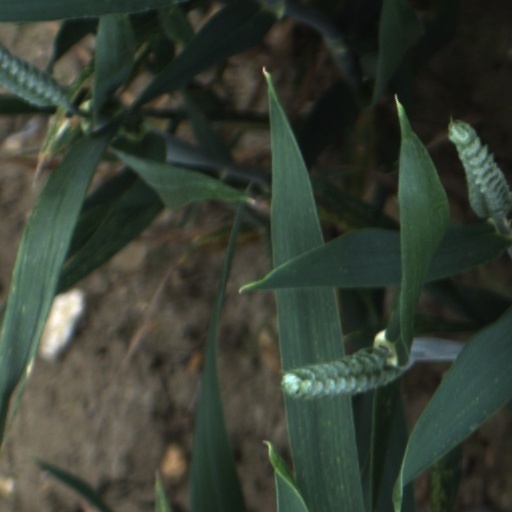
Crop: wheat